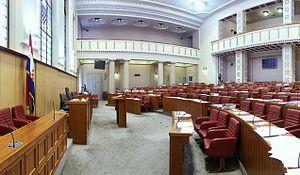
Le Parlement est le parlement de la république de Croatie. Fondée, en 1990, comme une institution bicamérale, elle devient, en 2001, une assemblée monocamérale aux pouvoirs renforcés.